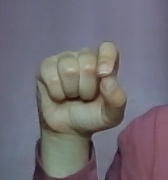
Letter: fa